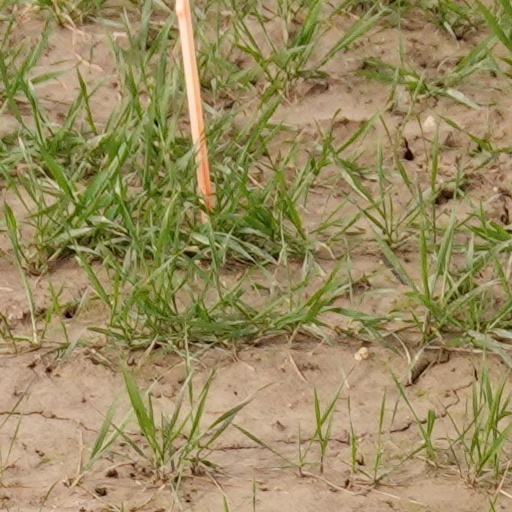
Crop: wheat